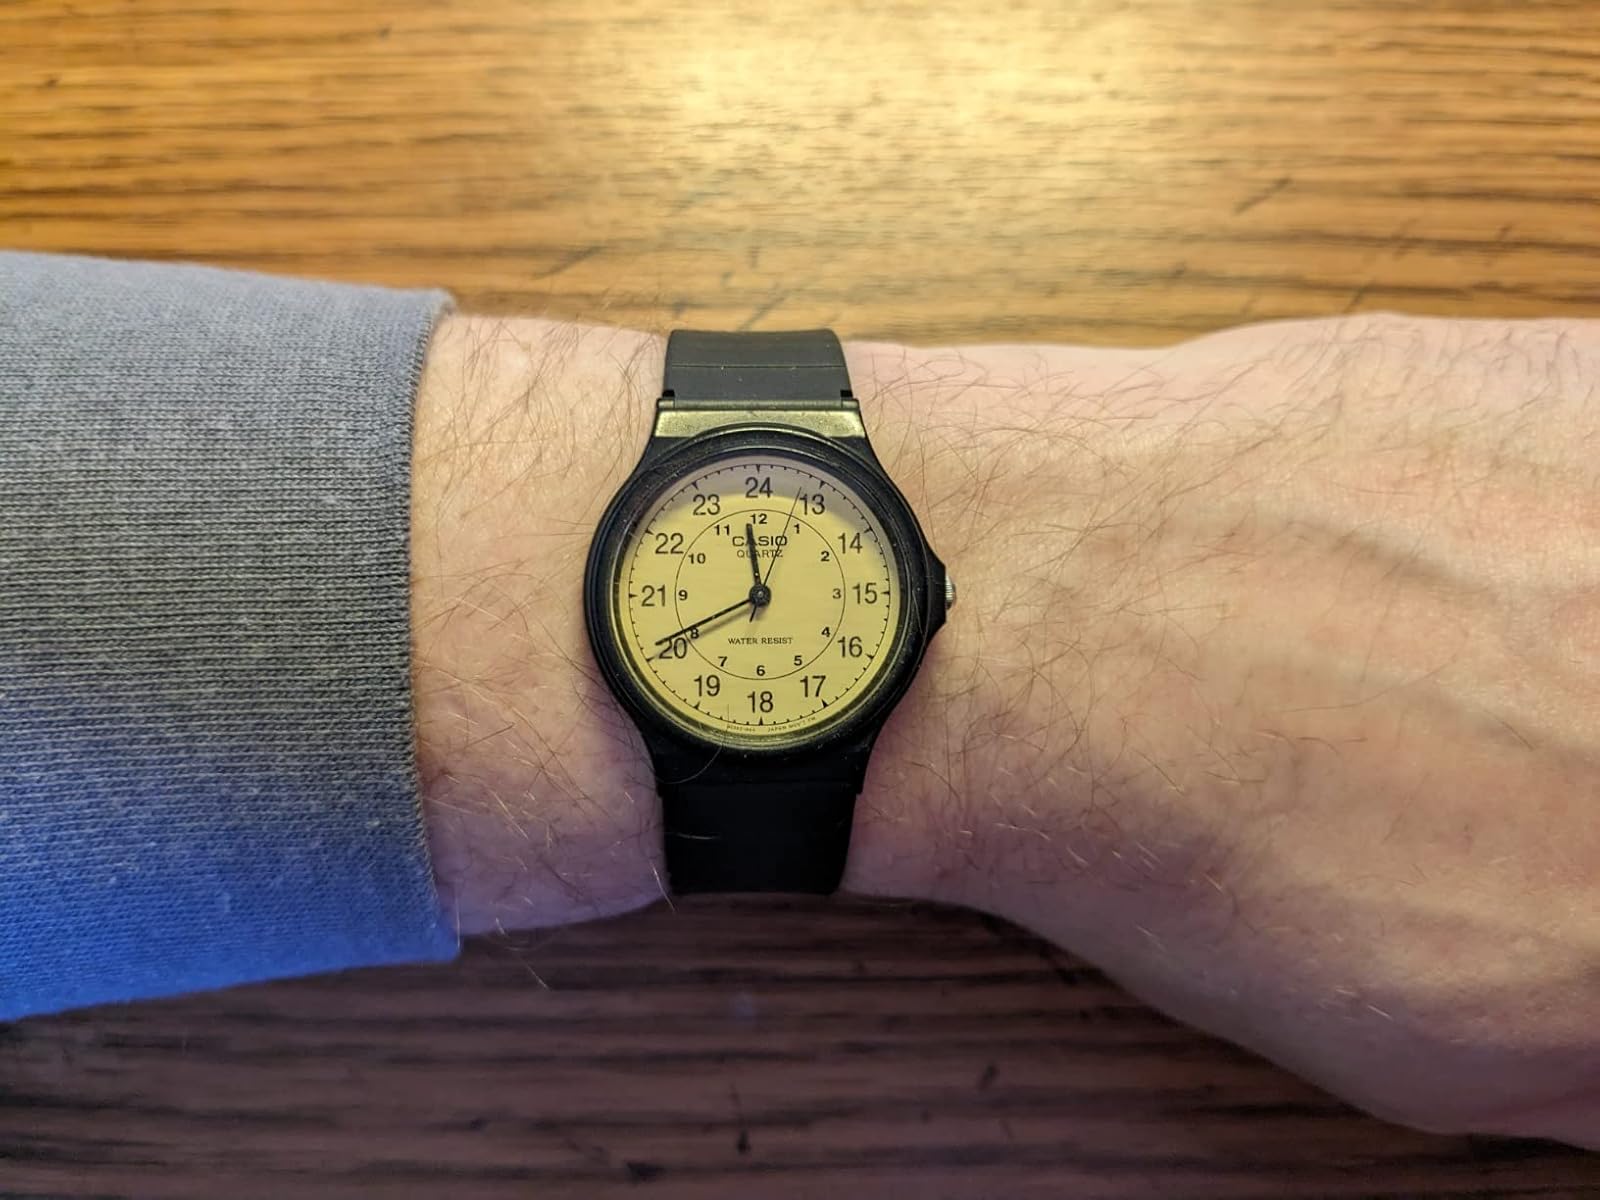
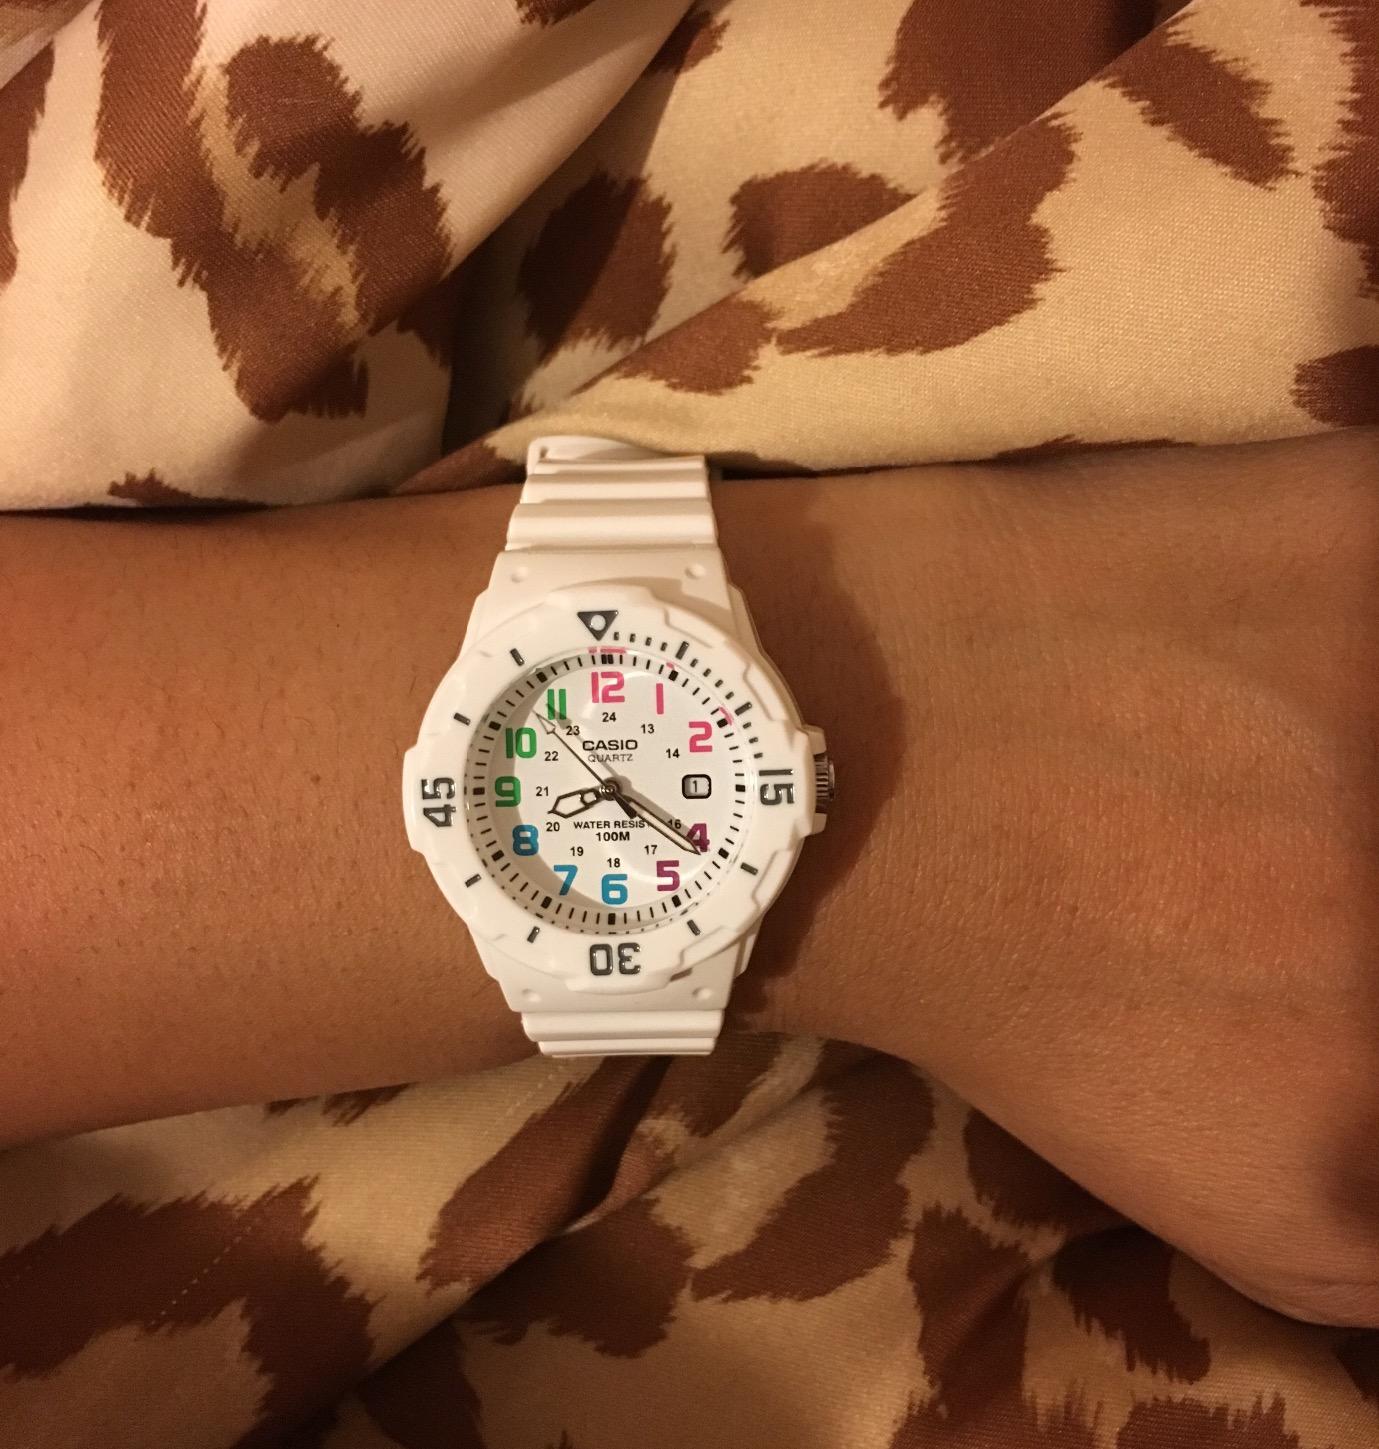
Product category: accessories_watch
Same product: no